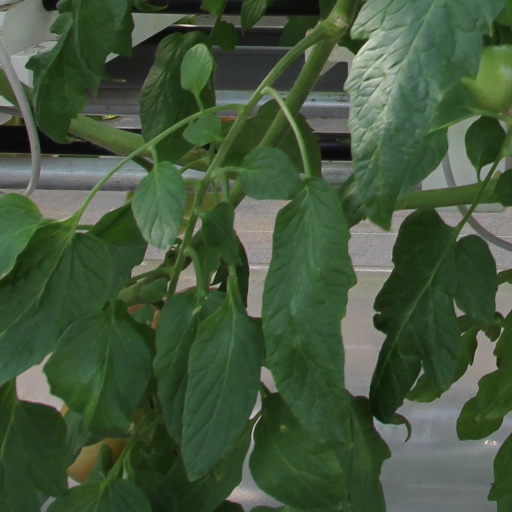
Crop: tomato